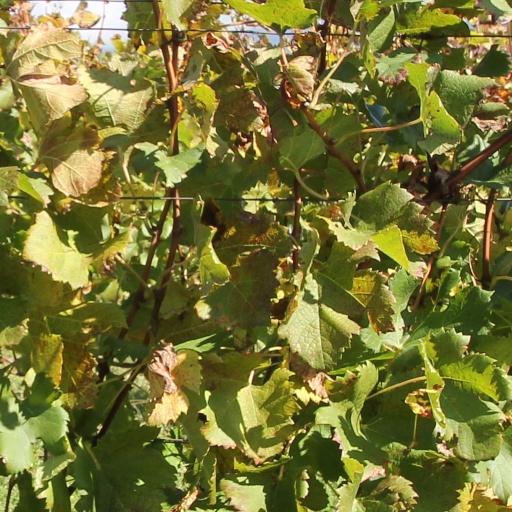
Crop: grape